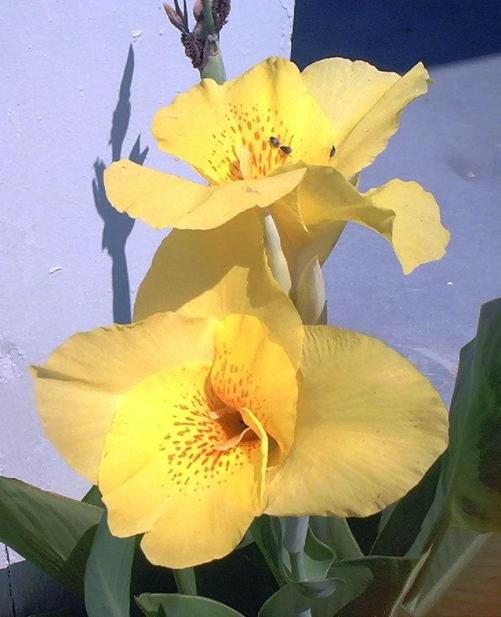
Label: canna lily